Washington Open (tennis)

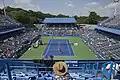
The tournament's center court

The tournament was first held on the men's tour in 1969, known as the Washington Star International from 1969 to 1981, the Sovran Bank Classic from 1982 to 1992, the Newsweek Tennis Classic in 1993, the Legg Mason Tennis Classic from 1994 to 2011, and the Citi Open from 2012 to 2022. Competition was held on outdoor clay courts until 1986 when it switched to the current hard courts. Co-founders John A Harris and Donald Dell, founder of ProServ International, have since remained closely involved. The location of the event in Washington, D.C., was chosen at the urging of Arthur Ashe, an early supporter.